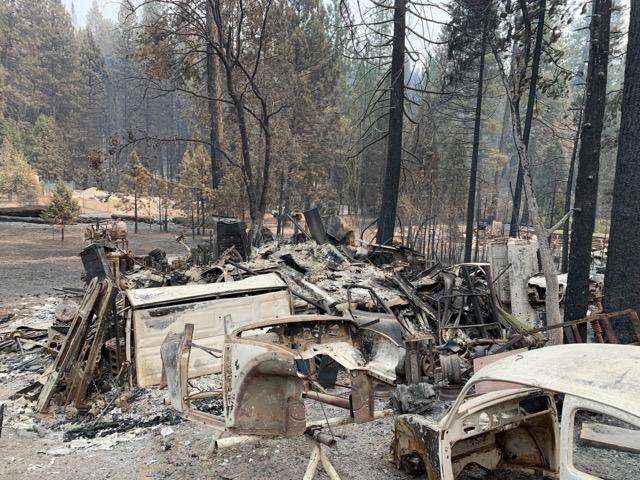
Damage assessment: destroyed